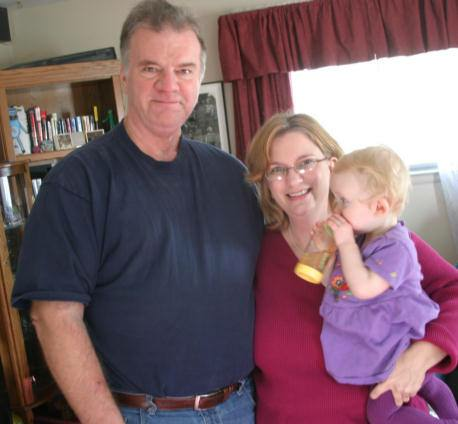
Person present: Yes